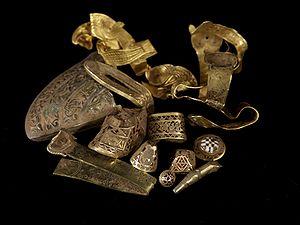
Le trésor du Staffordshire est le plus important trésor d'or anglo-saxon découvert à ce jour. Découvert dans un champ du Staffordshire, il comprend environ 5 kg d'or et 1,3 kg d'argent. Le dépôt se compose de plus de 1 500 objets, presque tous à caractère guerrier. Une première estimation date ces artefacts des VIIᵉ et VIIIᵉ siècle, à l'époque du royaume de Mercie. Les experts s'interrogent sur la raison d'être d'un tel dépôt, et s'il est d'origine chrétienne ou païenne.